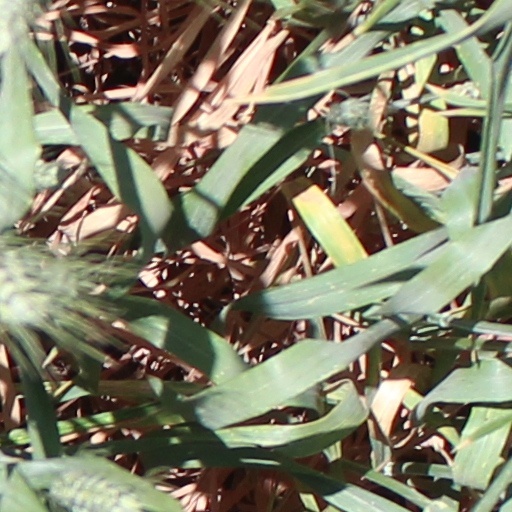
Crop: wheat